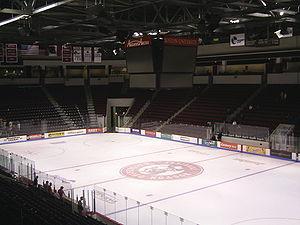
Les Terriers de Boston sont un club omnisports universitaire de l'Université de Boston, située à Boston dans le Massachusetts aux États-Unis. Les équipes des Terriers participent aux compétitions universitaires organisées par la National Collegiate Athletic Association.